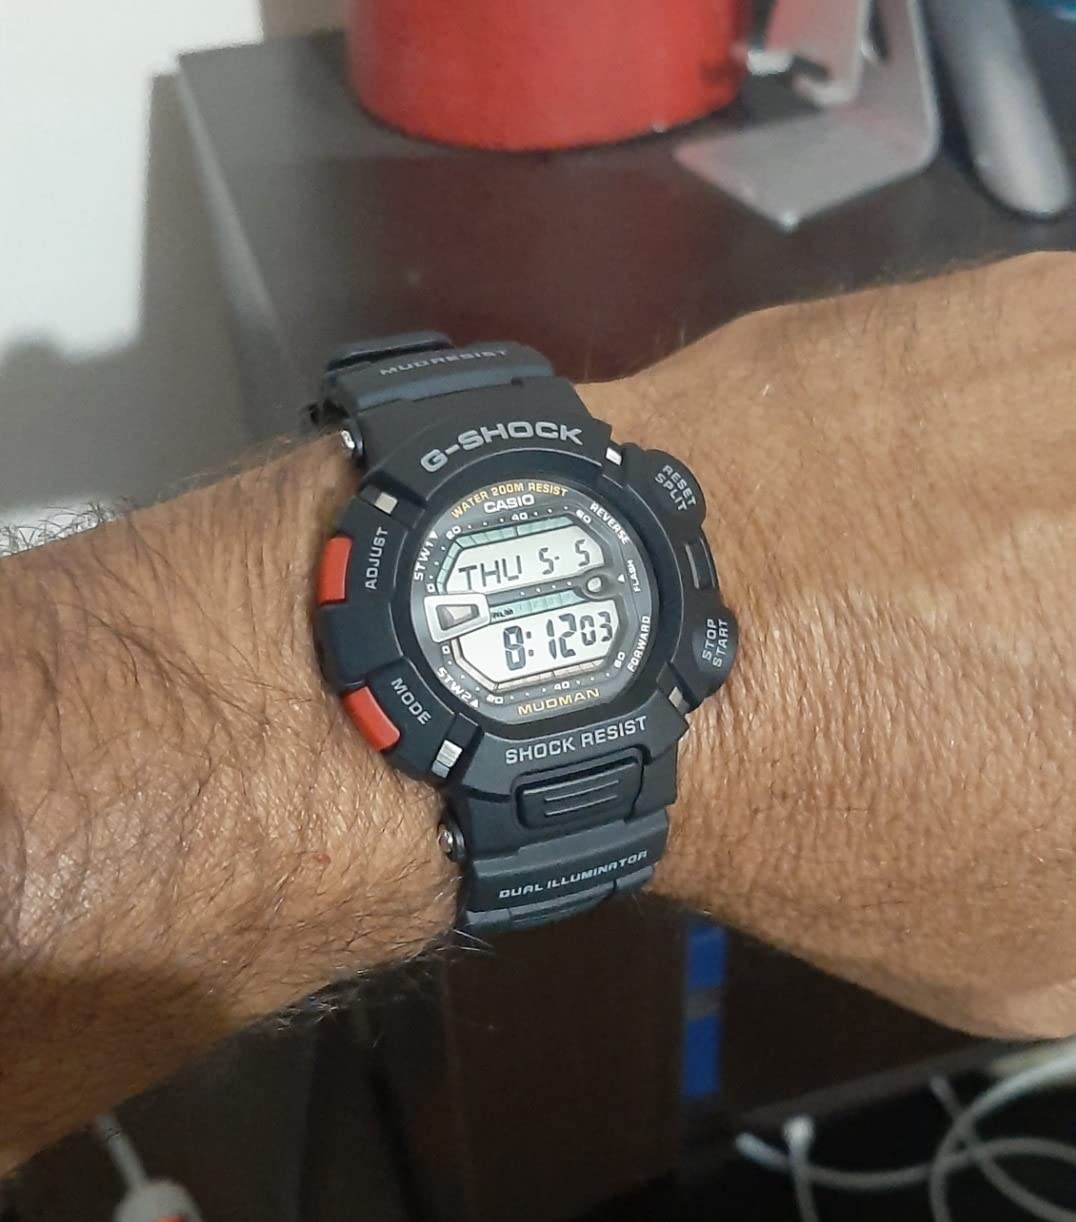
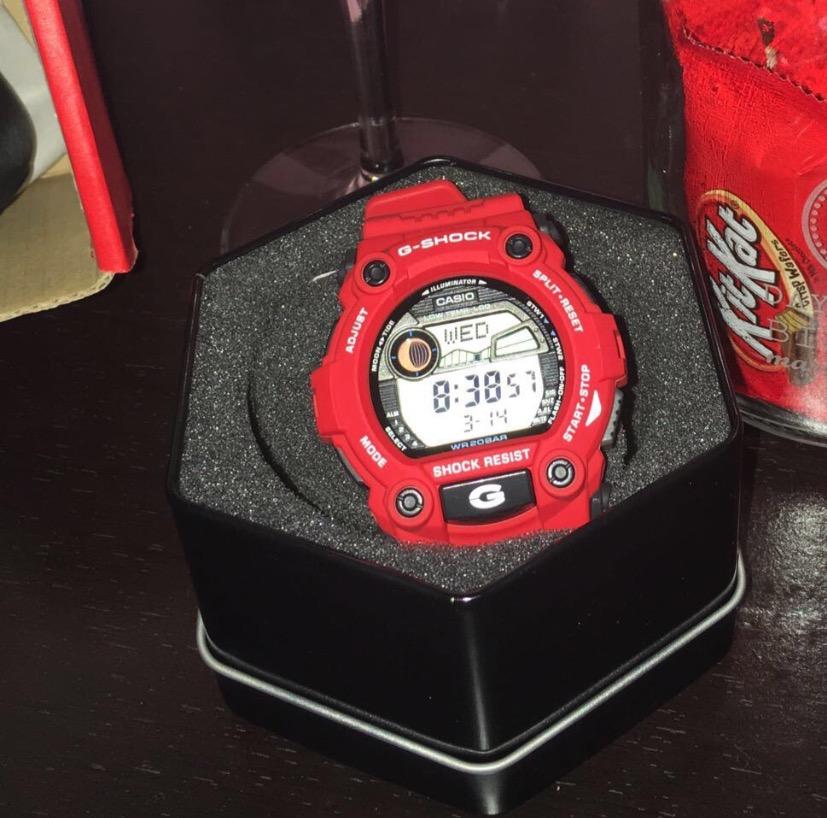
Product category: accessories_watch
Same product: no